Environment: real
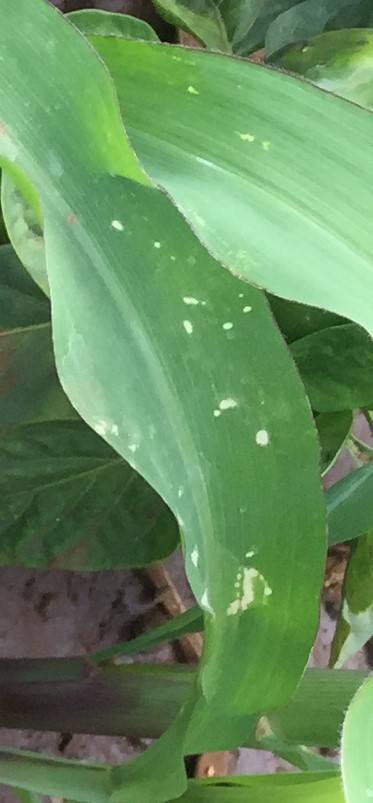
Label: fall_armyworm